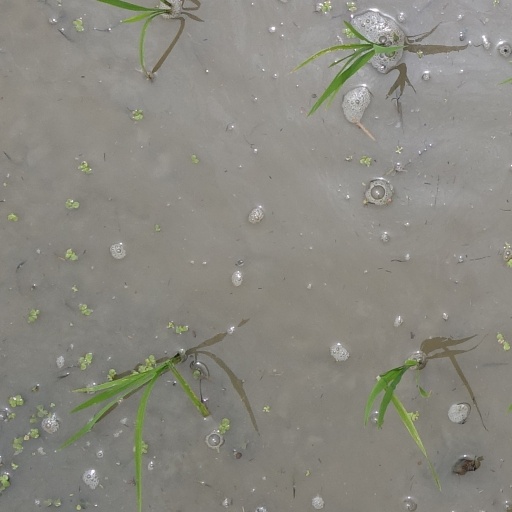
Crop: rice